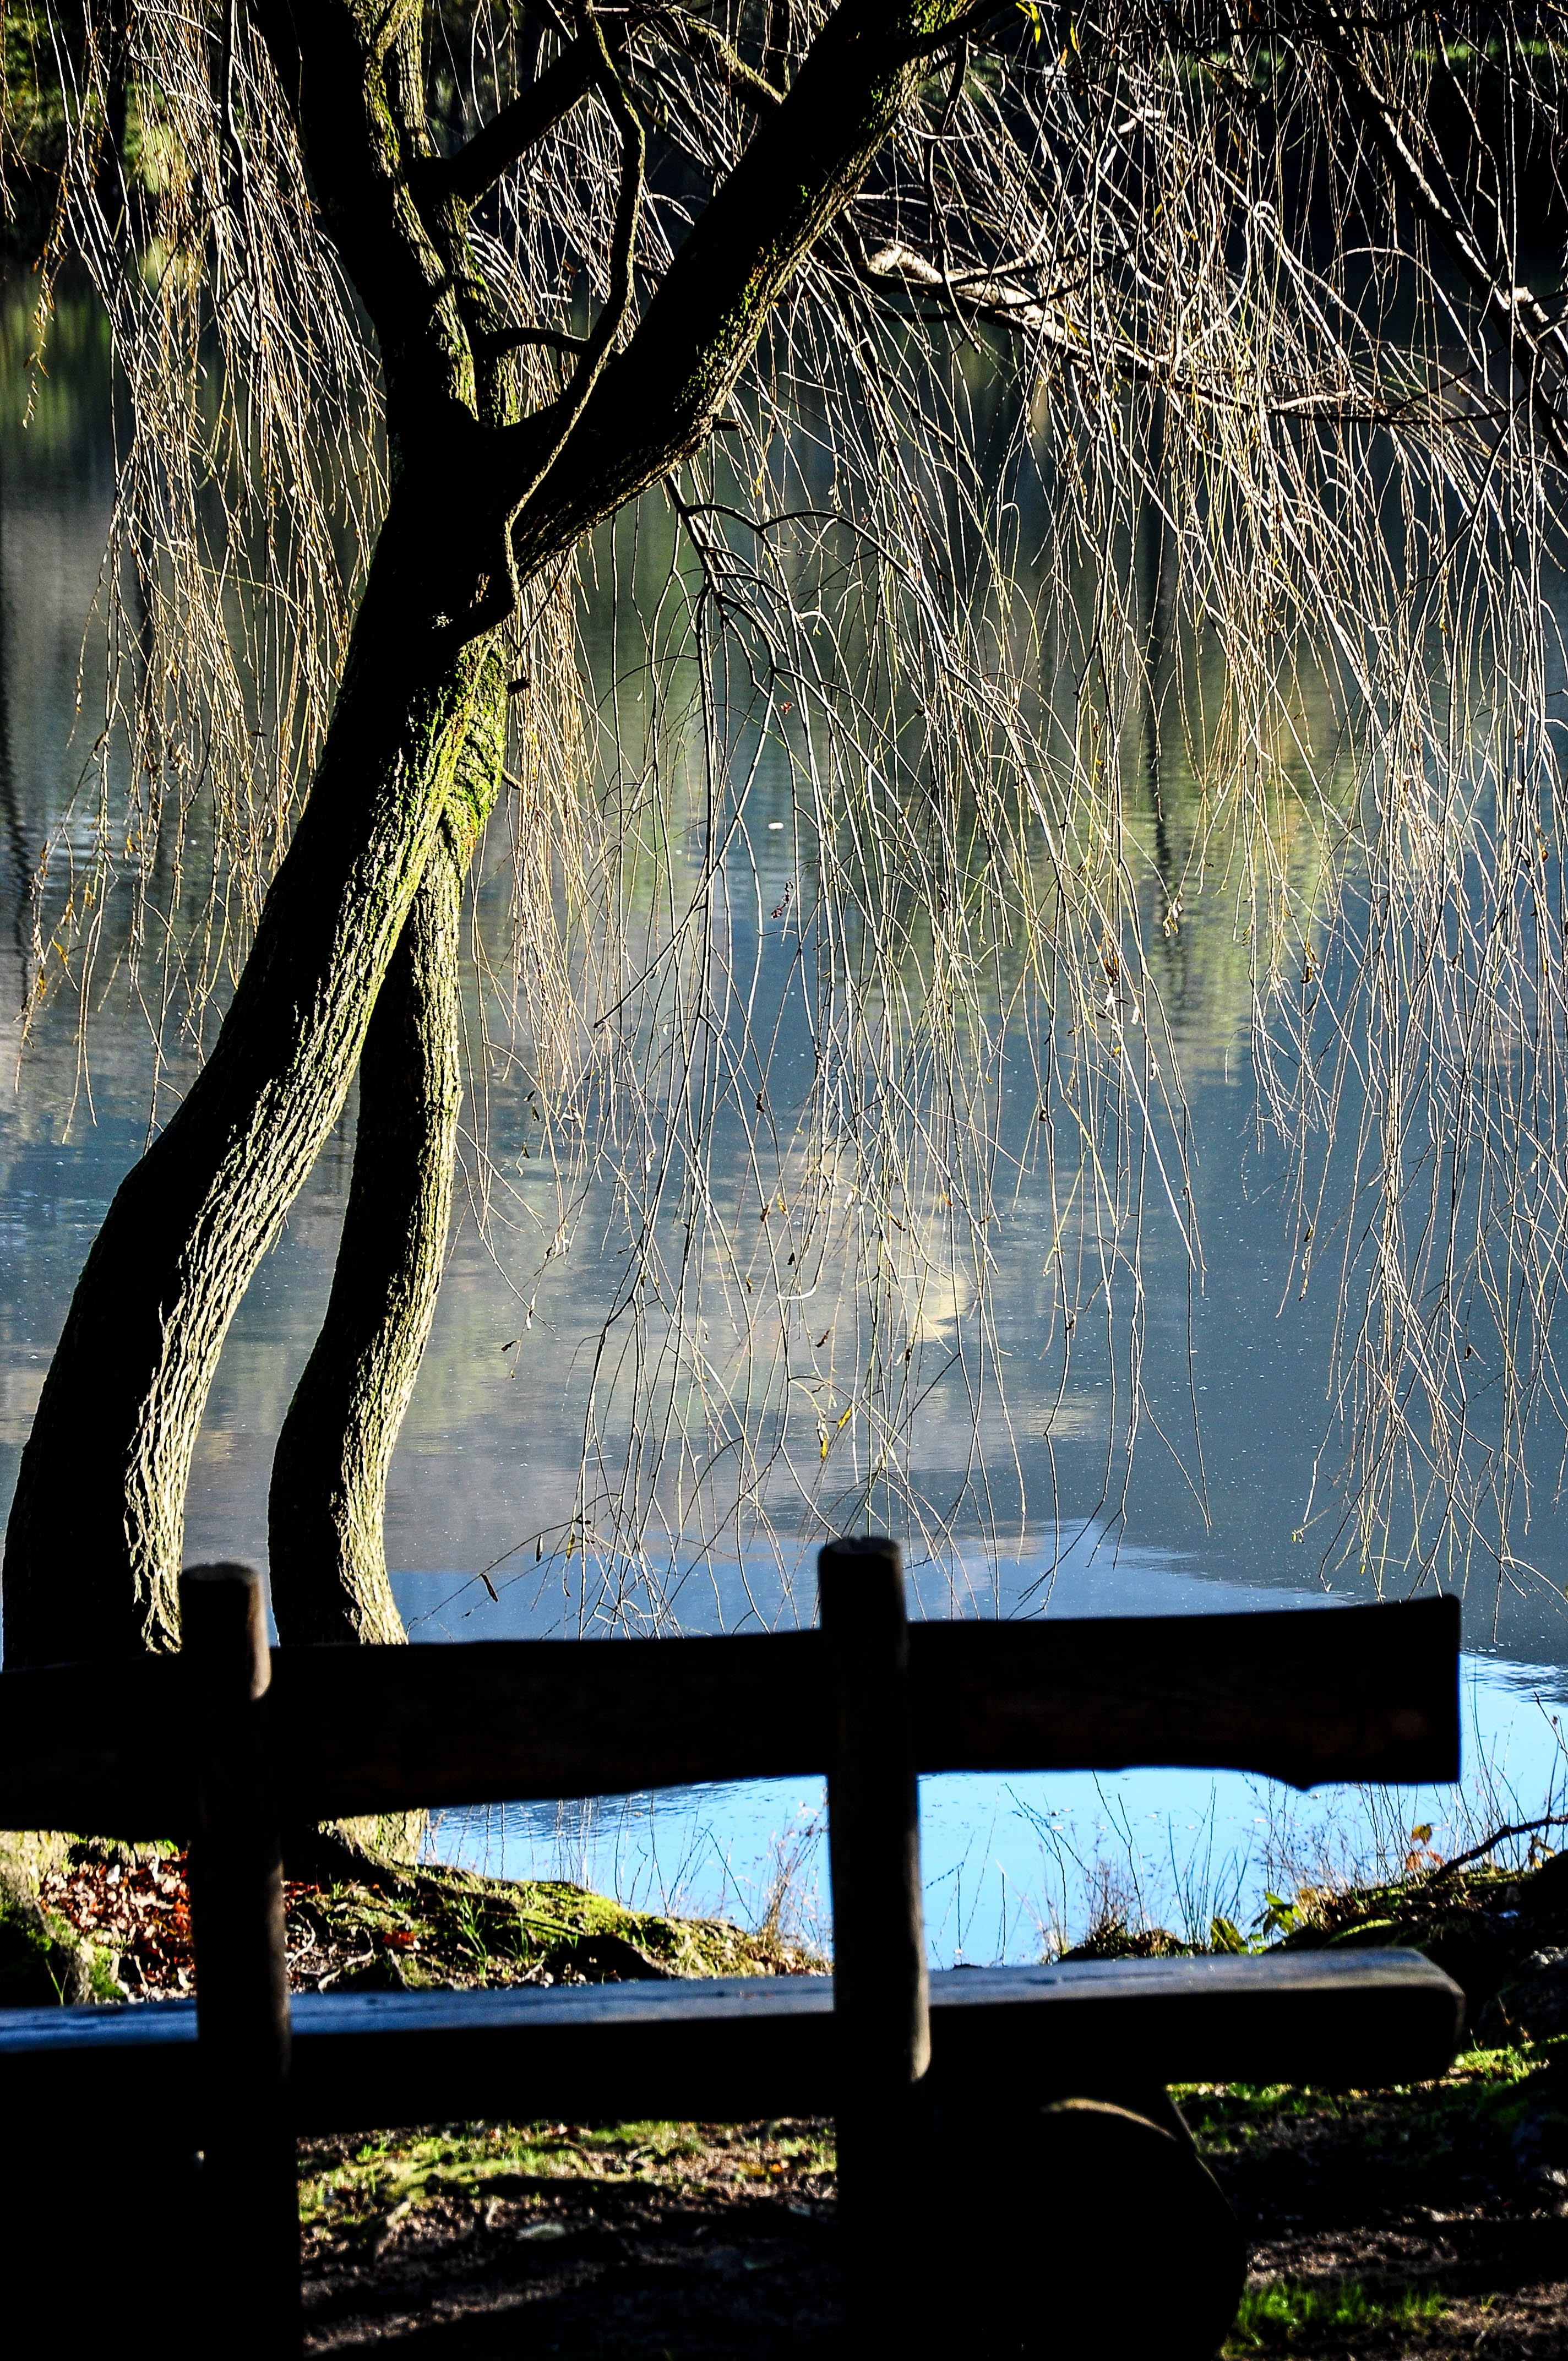
tree, water, nature, branch, light, plant, sunlight, morning, leaf, flower, lake, green, reflection, autumn, season, switzerland, ticino, woody plant, origlio